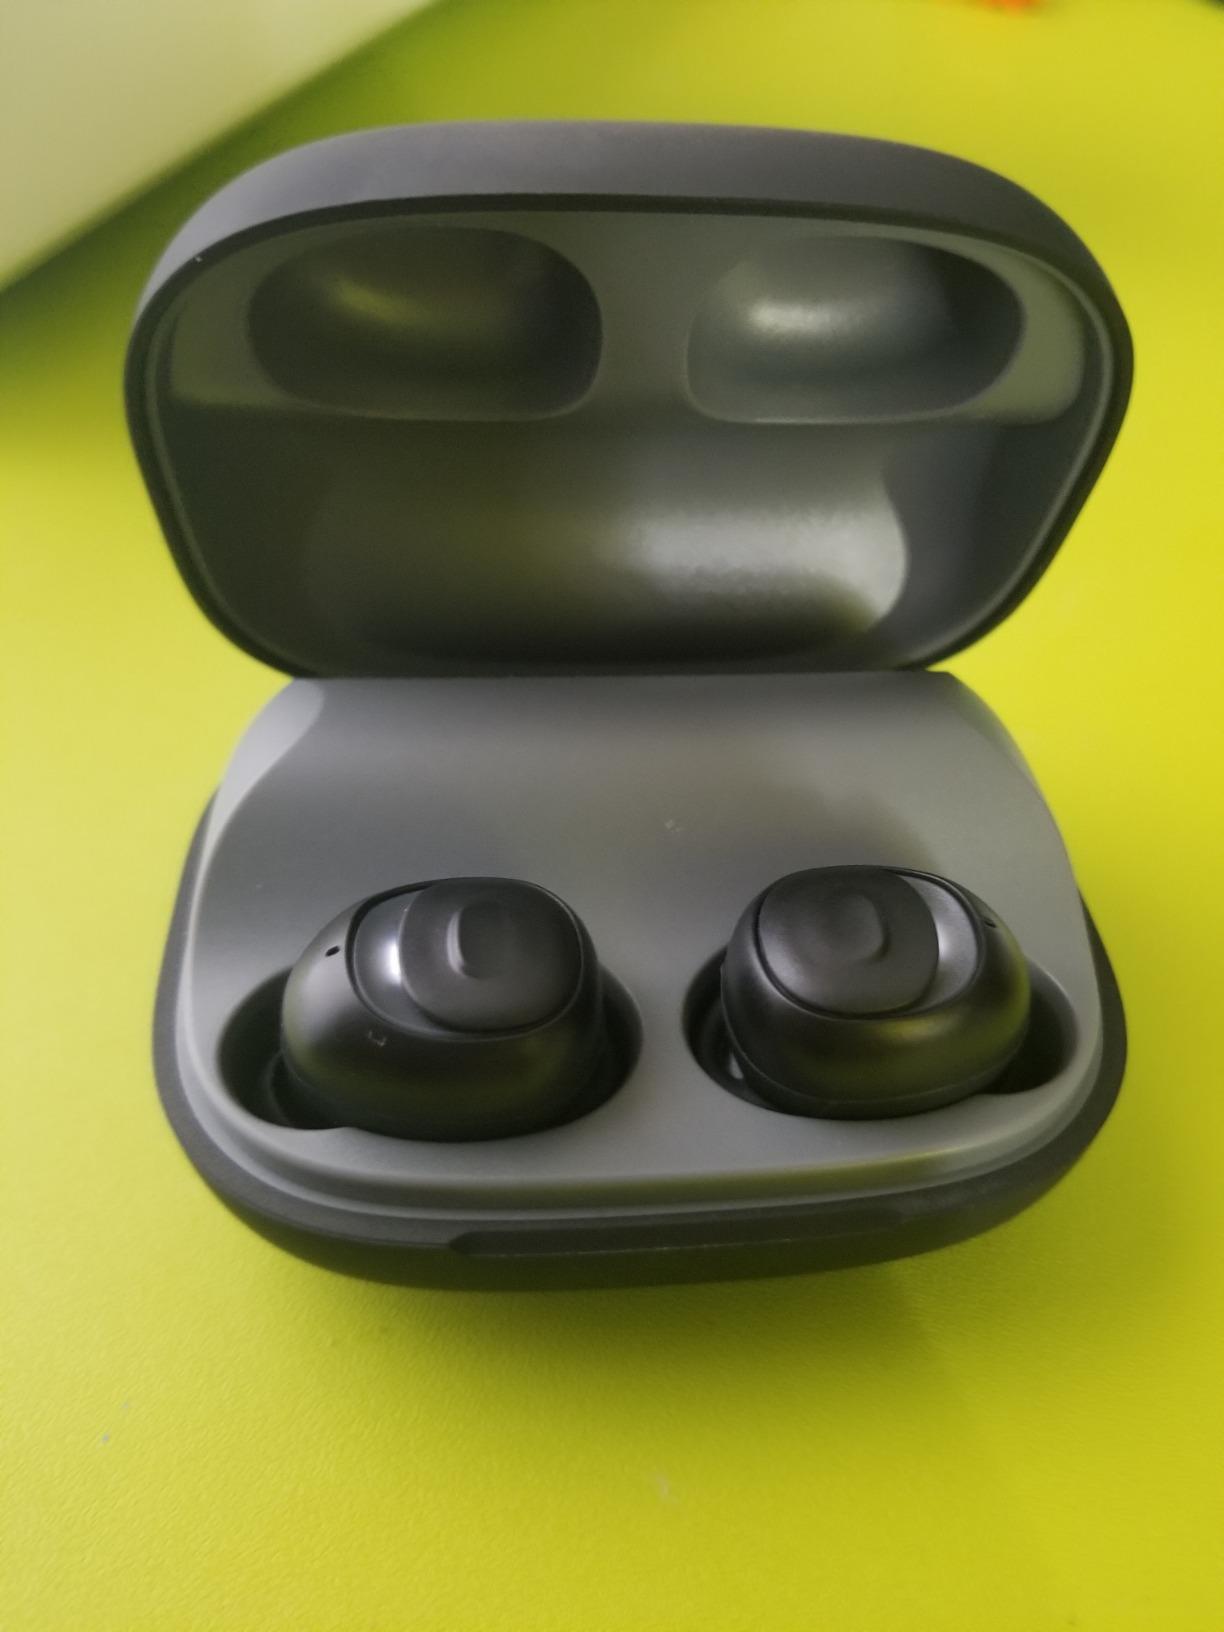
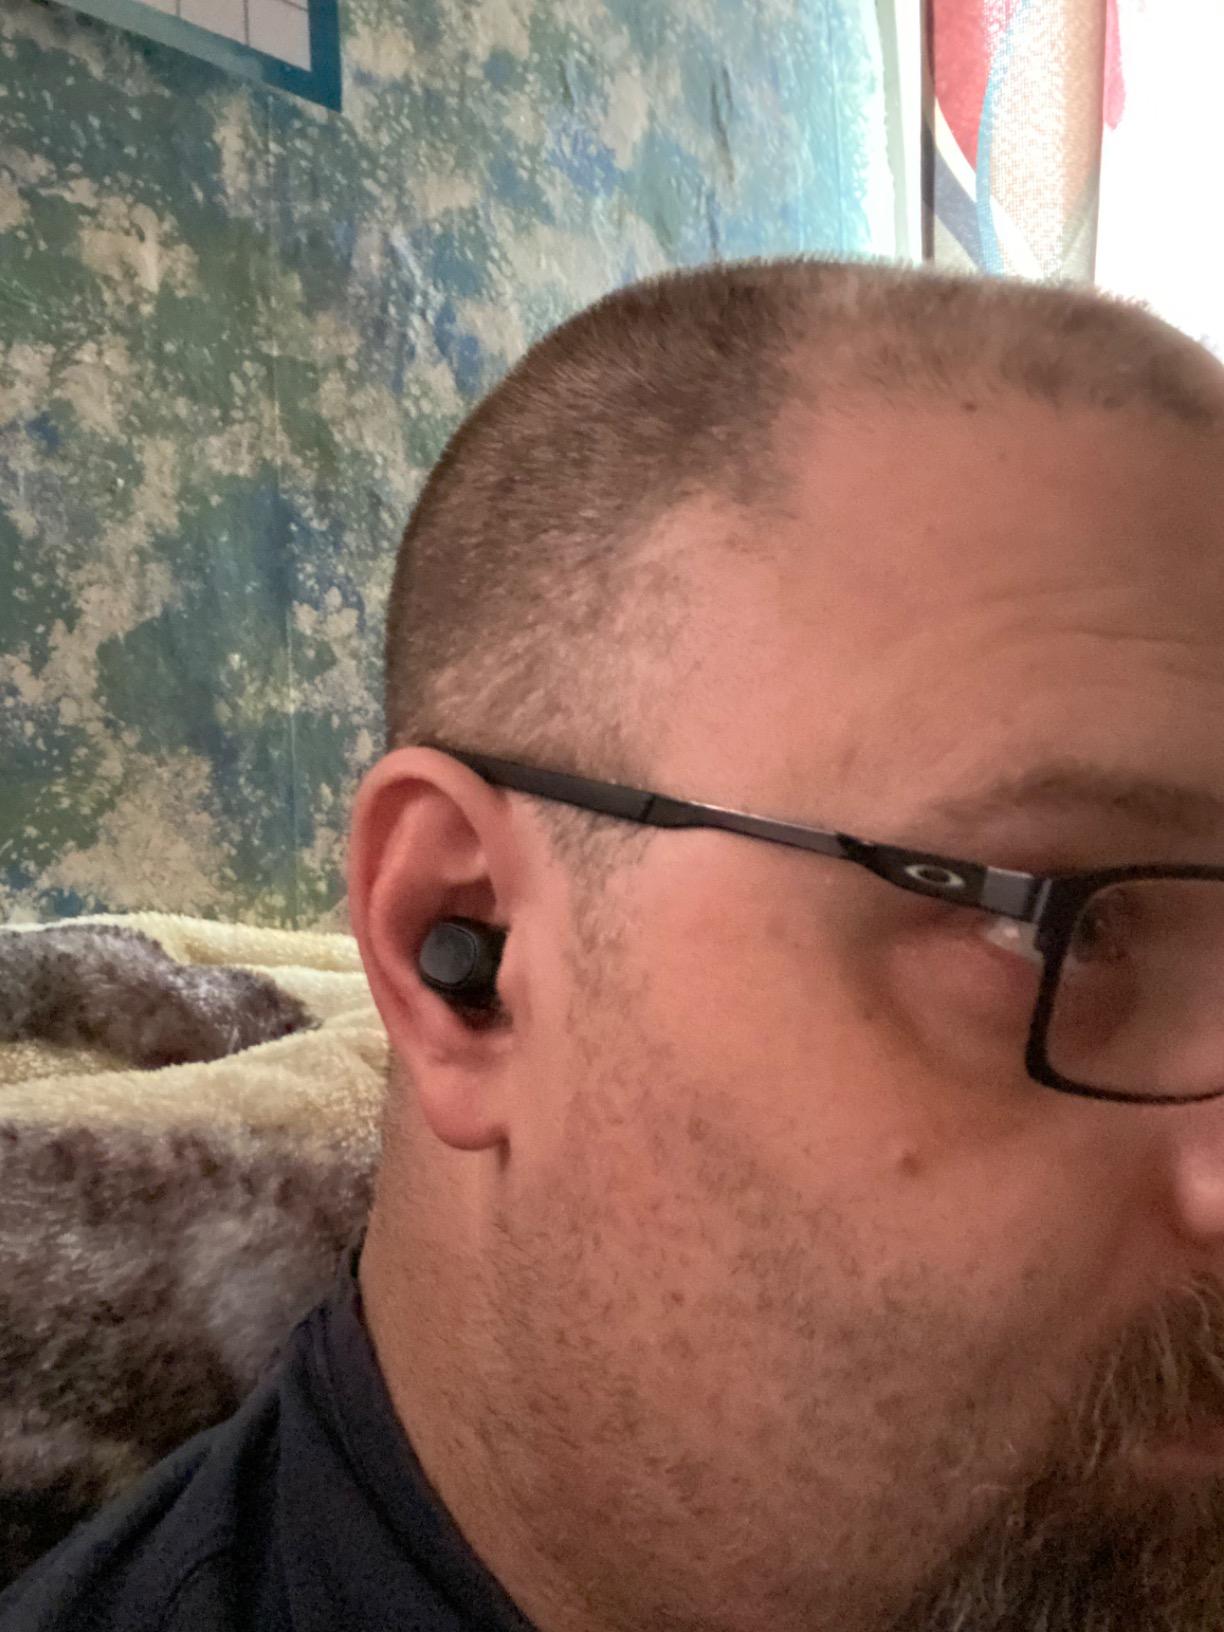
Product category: earbuds
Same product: no